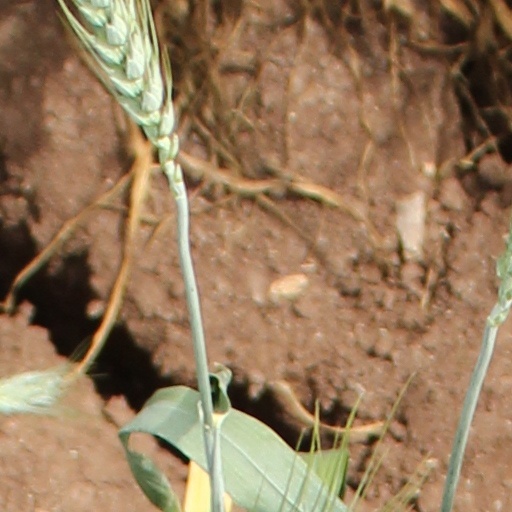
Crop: wheat